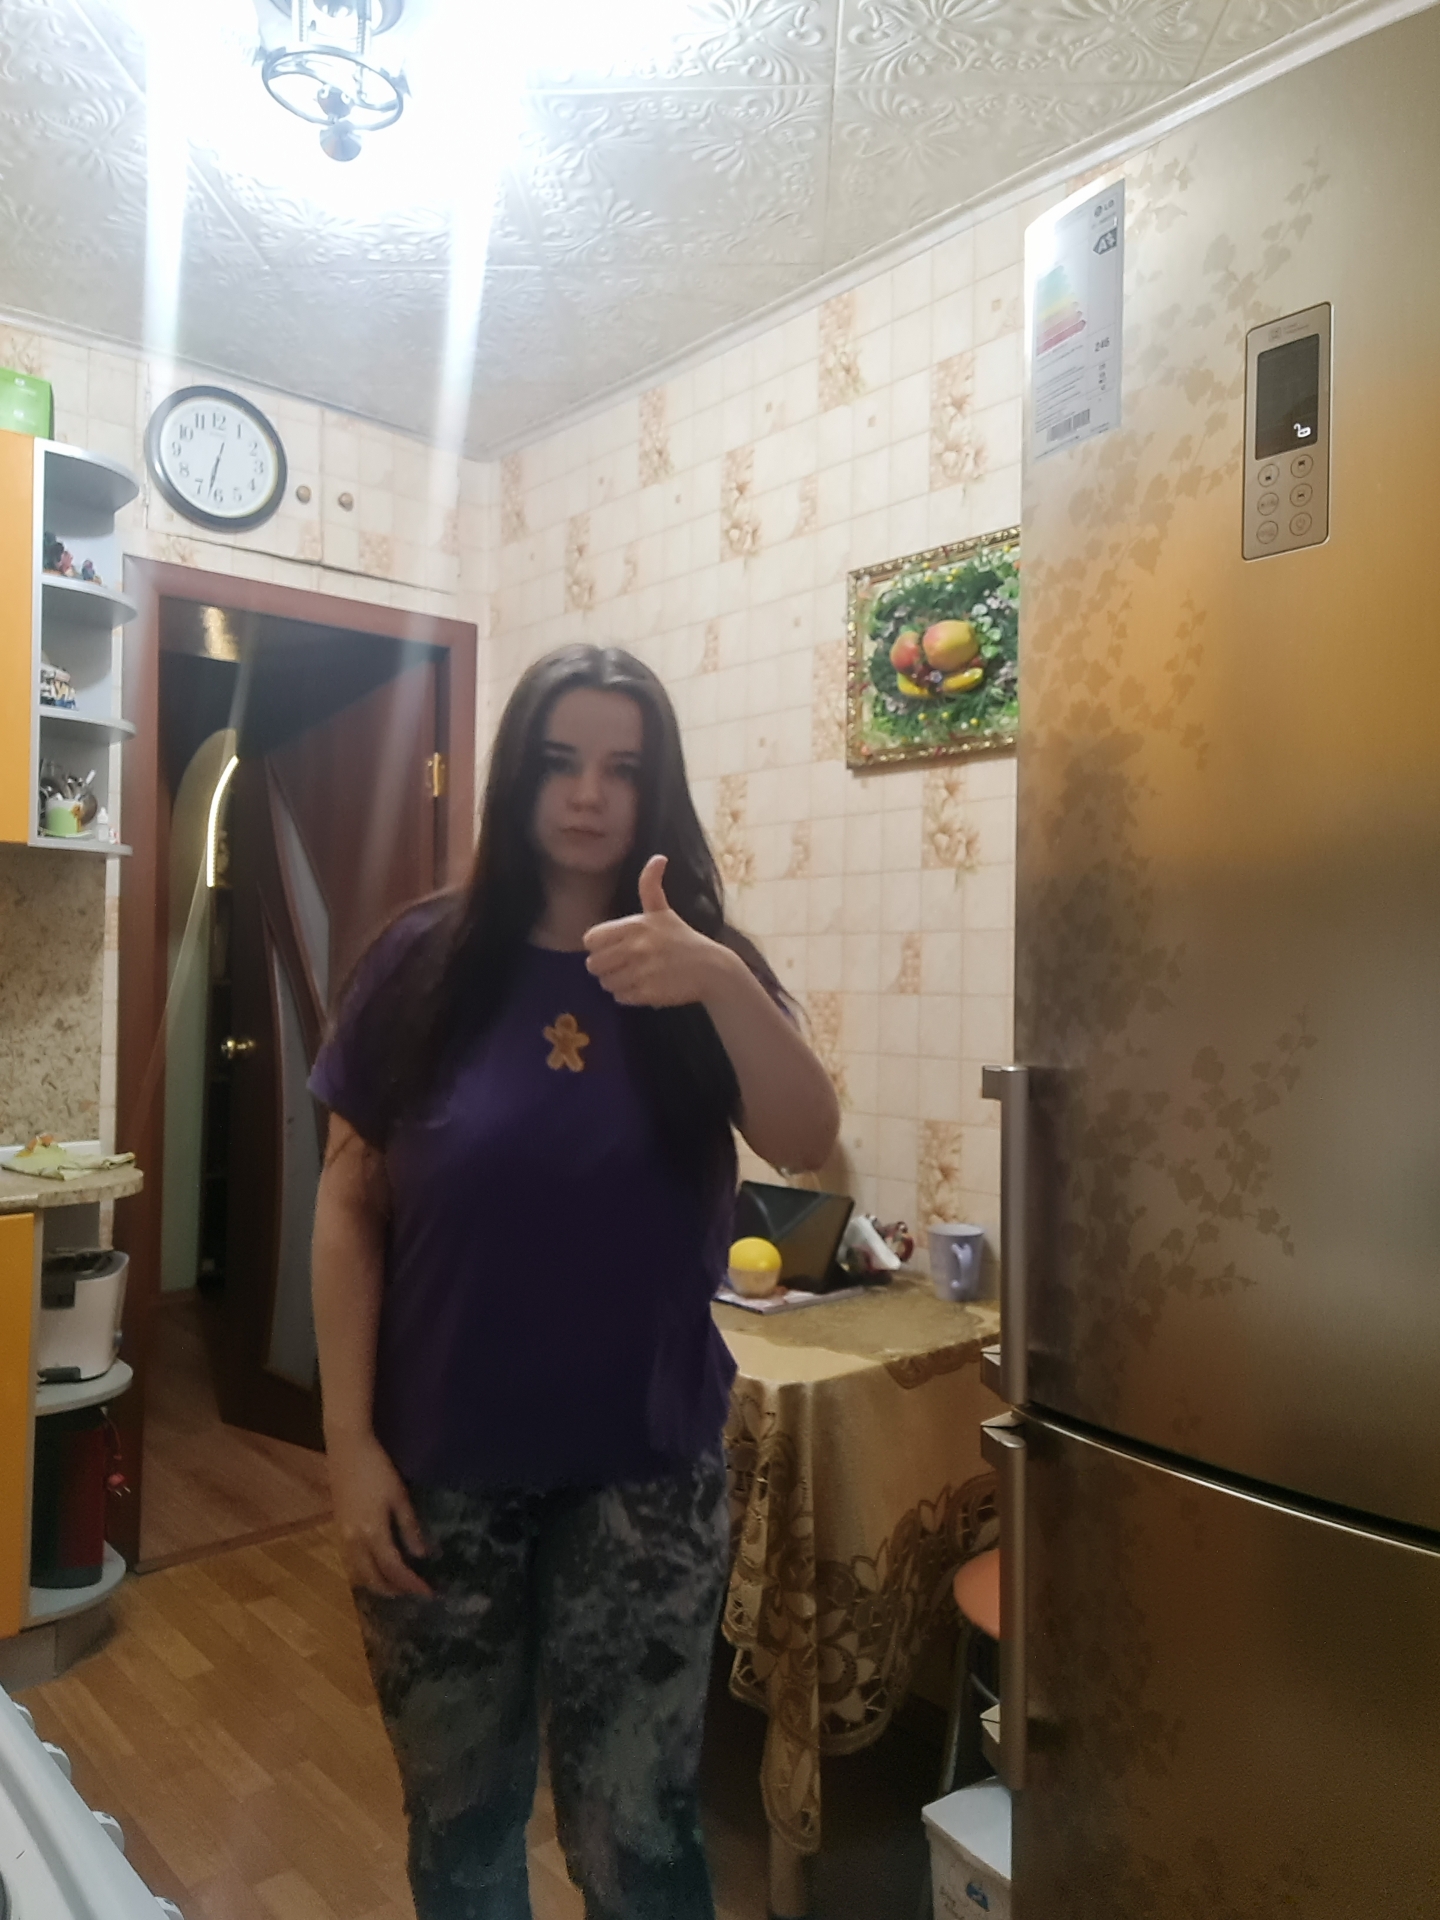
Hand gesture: like